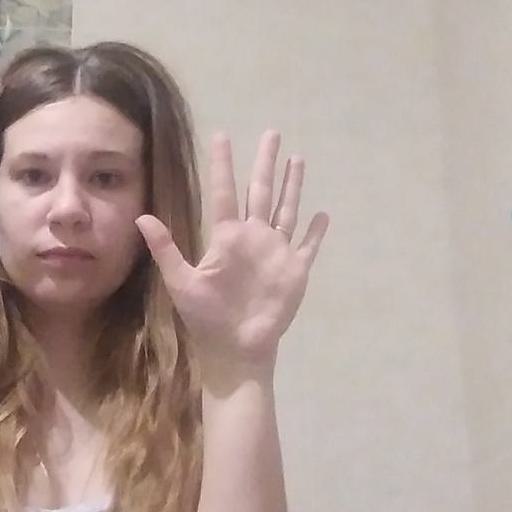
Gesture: palm